Textile manufacturing by pre-industrial methods

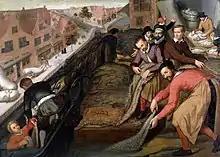
Washing the skins and grading the wool, painting of the wool trade in Leiden, c. 1595

If the lanolin is unwanted, and has not already been washed out, this is done now. The skein is tied in six points and steeped overnight in detergent, it is rinsed and air-dried, and re-skeined.